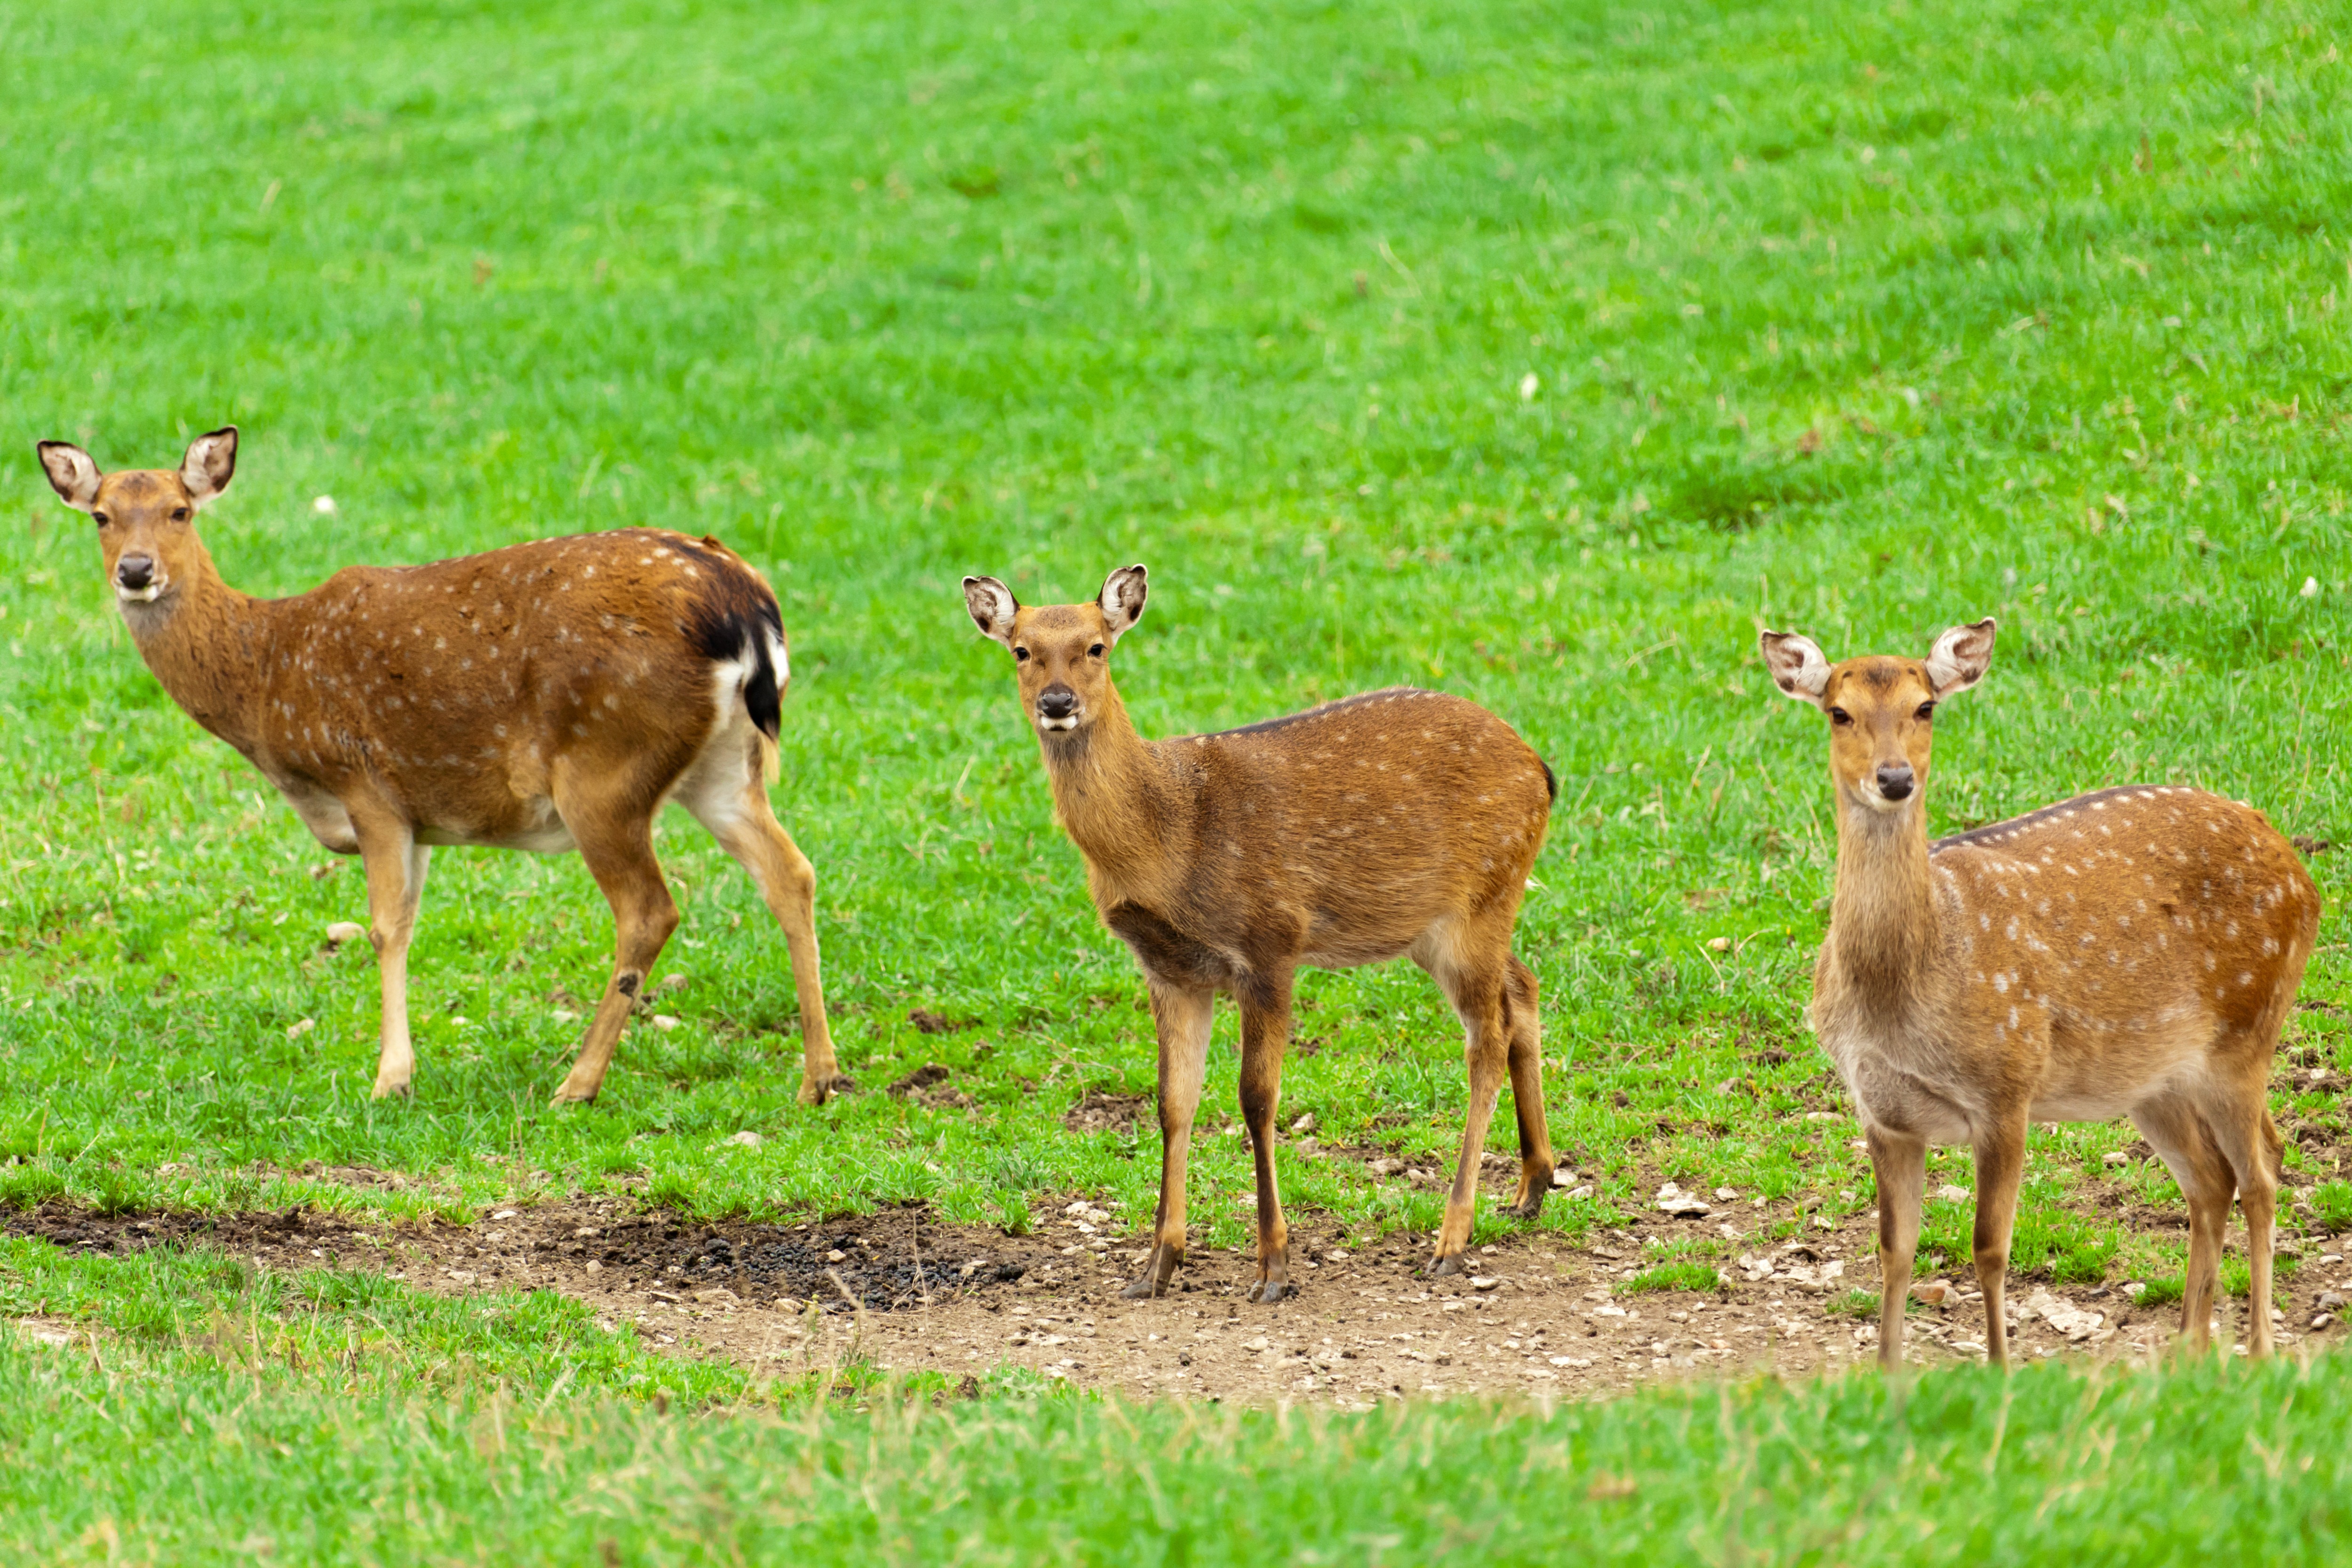
grass, field, meadow, prairie, animal, female, wildlife, wild, deer, green, herd, pasture, grazing, park, brown, mammal, fauna, three, grassland, vertebrate, vicuna, white tailed deer, guanaco, deers, camel like mammal